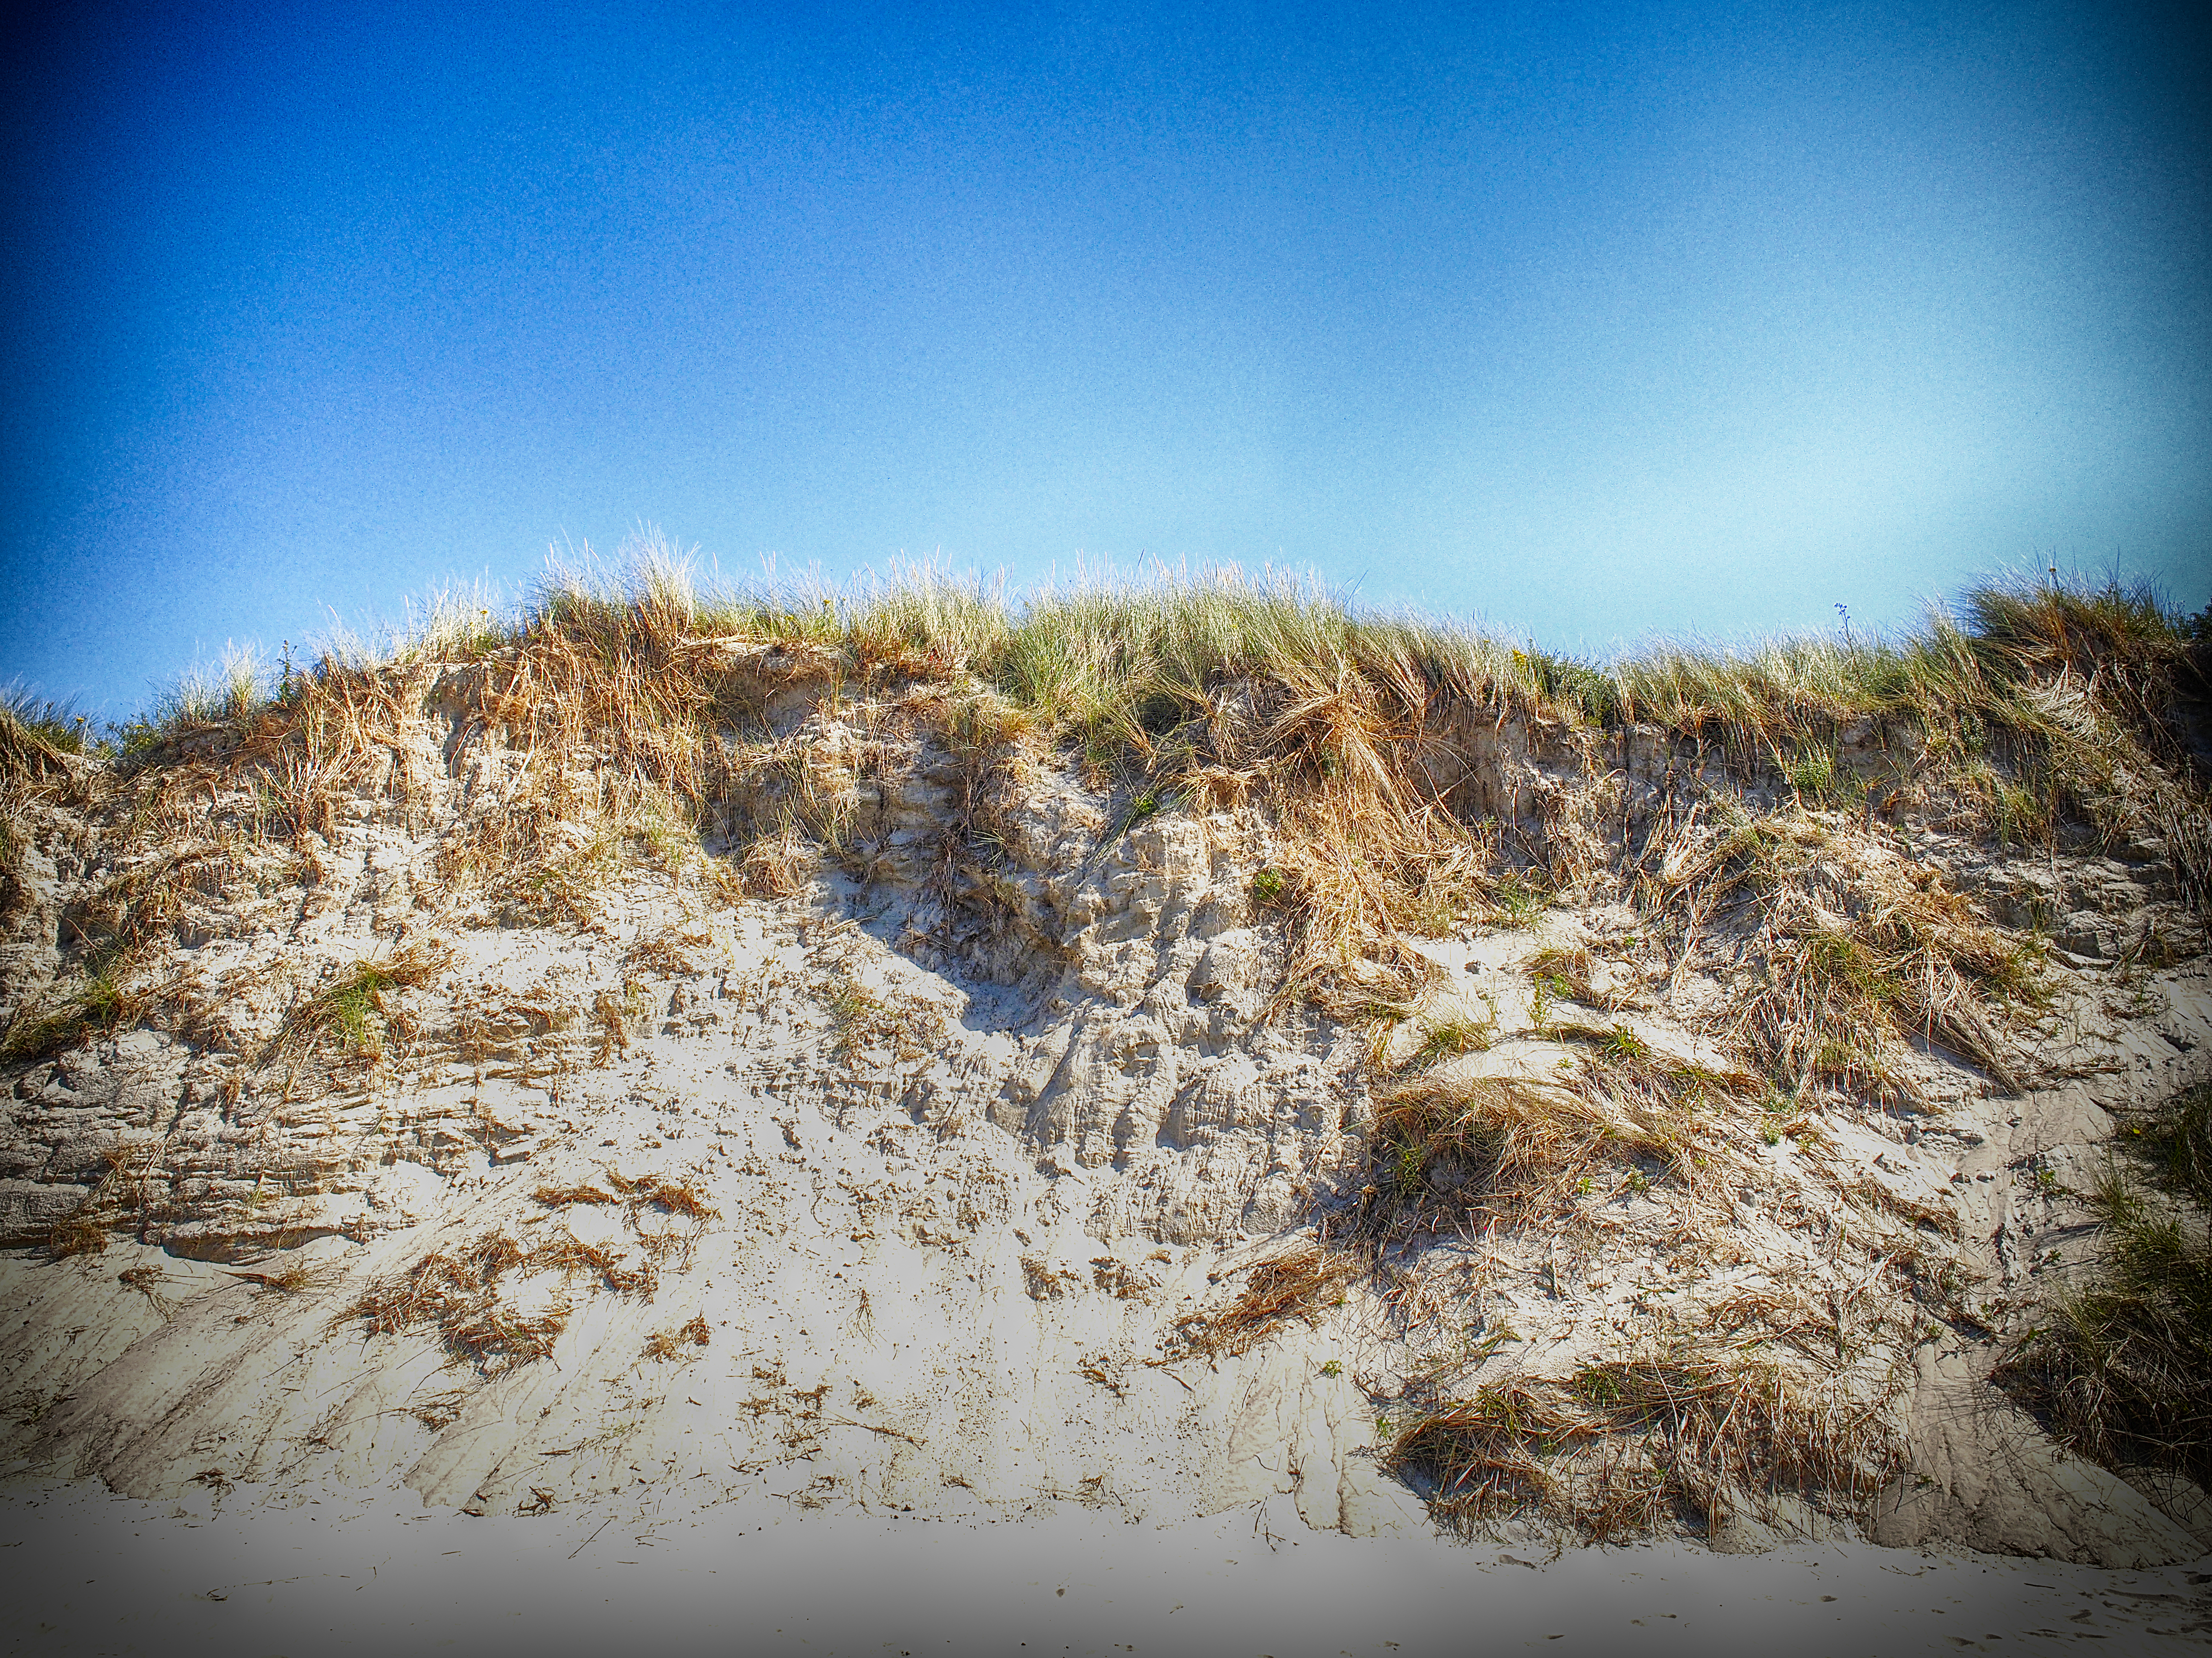
landscape, tree, nature, rock, wilderness, mountain, snow, photography, dune, reflection, terrain, hdr, netherlands, geology, em5, olympus, omd, renesse, aerial photography, natural environment